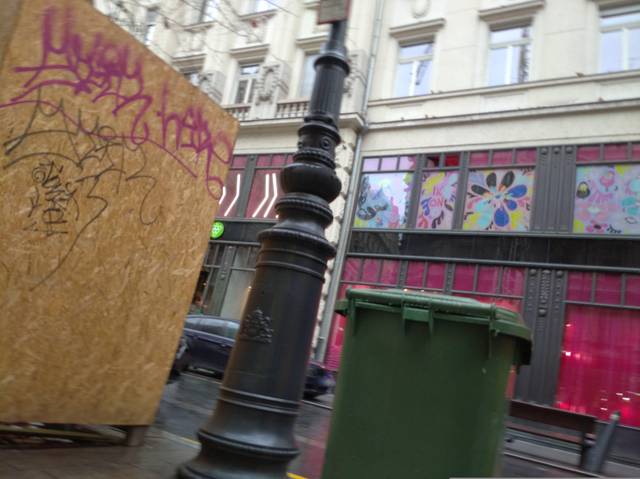
Region: Hungary
Coordinates: 47.493, 19.053